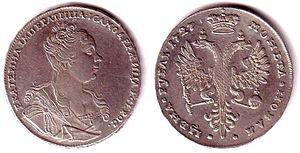
Le rouble impérial russe est l'unité monétaire principale de l'Empire russe de 1584 à 1922, remplacé par le rouble soviétique à partir de 1922.